Ives–Stilwell experiment

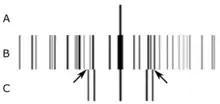
Figure 5. "H" emission lines and H molecular absorption lines in the Ives–Stilwell experiment

Initial measurements of the displacements were very erratic. The source of the unsystematic errors in measurement of the center of gravity of the displaced lines was found to be due to the complex molecular absorption spectrum of the fill gas. An emission line, passing adjacent to a molecular absorption line of the fill gas, would be differentially absorbed on one side or the other of its nominal center, and the measurement of its wavelength would thus be disturbed. illustrates the issue. illustrates an undisplaced formula_16 emission line. illustrates the molecular absorption spectrum of the fill gas, obtained by photographing the spectrum of the arc behind the electrode of the canal ray tube (see ). illustrates an undisplaced formula_16 emission line surrounded by displaced formula_16 emission lines from H and H. At the particular voltage chosen, the lines from H are clear of the molecular absorption lines (see arrows), but the lines from H are not.